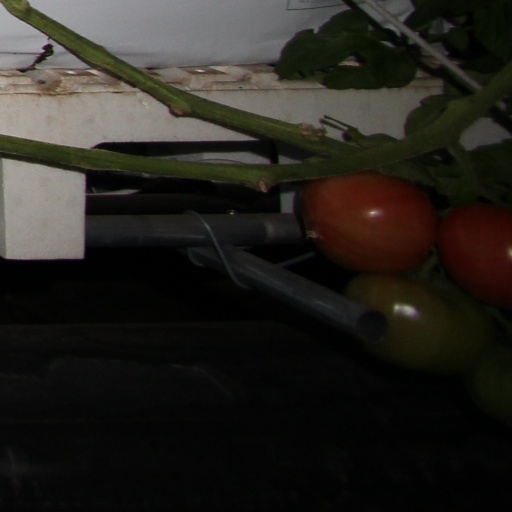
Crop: tomato